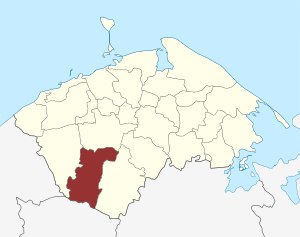
Veflinge Sogn
Sognets placering
Veflinge Sogn er et sogn i Bogense Provsti. Sognet ligger i Nordfyns Kommune. Indtil kommunalreformen i 2007 lå det i Søndersø Kommune og indtil kommunalreformen i 1970 lå det i Skovby Herred. I Veflinge Sogn ligger Veflinge Kirke.